Mixed martial arts

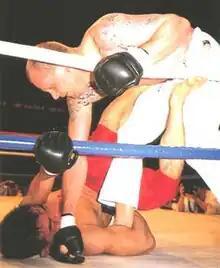
Yuki Nakai fights UFC 1 finalist Gerard Gordeau at Vale Tudo Japan 1995.

Early mixed-match martial arts professional wrestling bouts in Japan (known as "Ishu Kakutōgi Sen" (異種格闘技戦), literally "heterogeneous combat sports bouts") became popular with Antonio Inoki only in the 1970s. Inoki was a disciple of Rikidōzan, but also of Karl Gotch, who trained numerous Japanese wrestlers in catch wrestling.